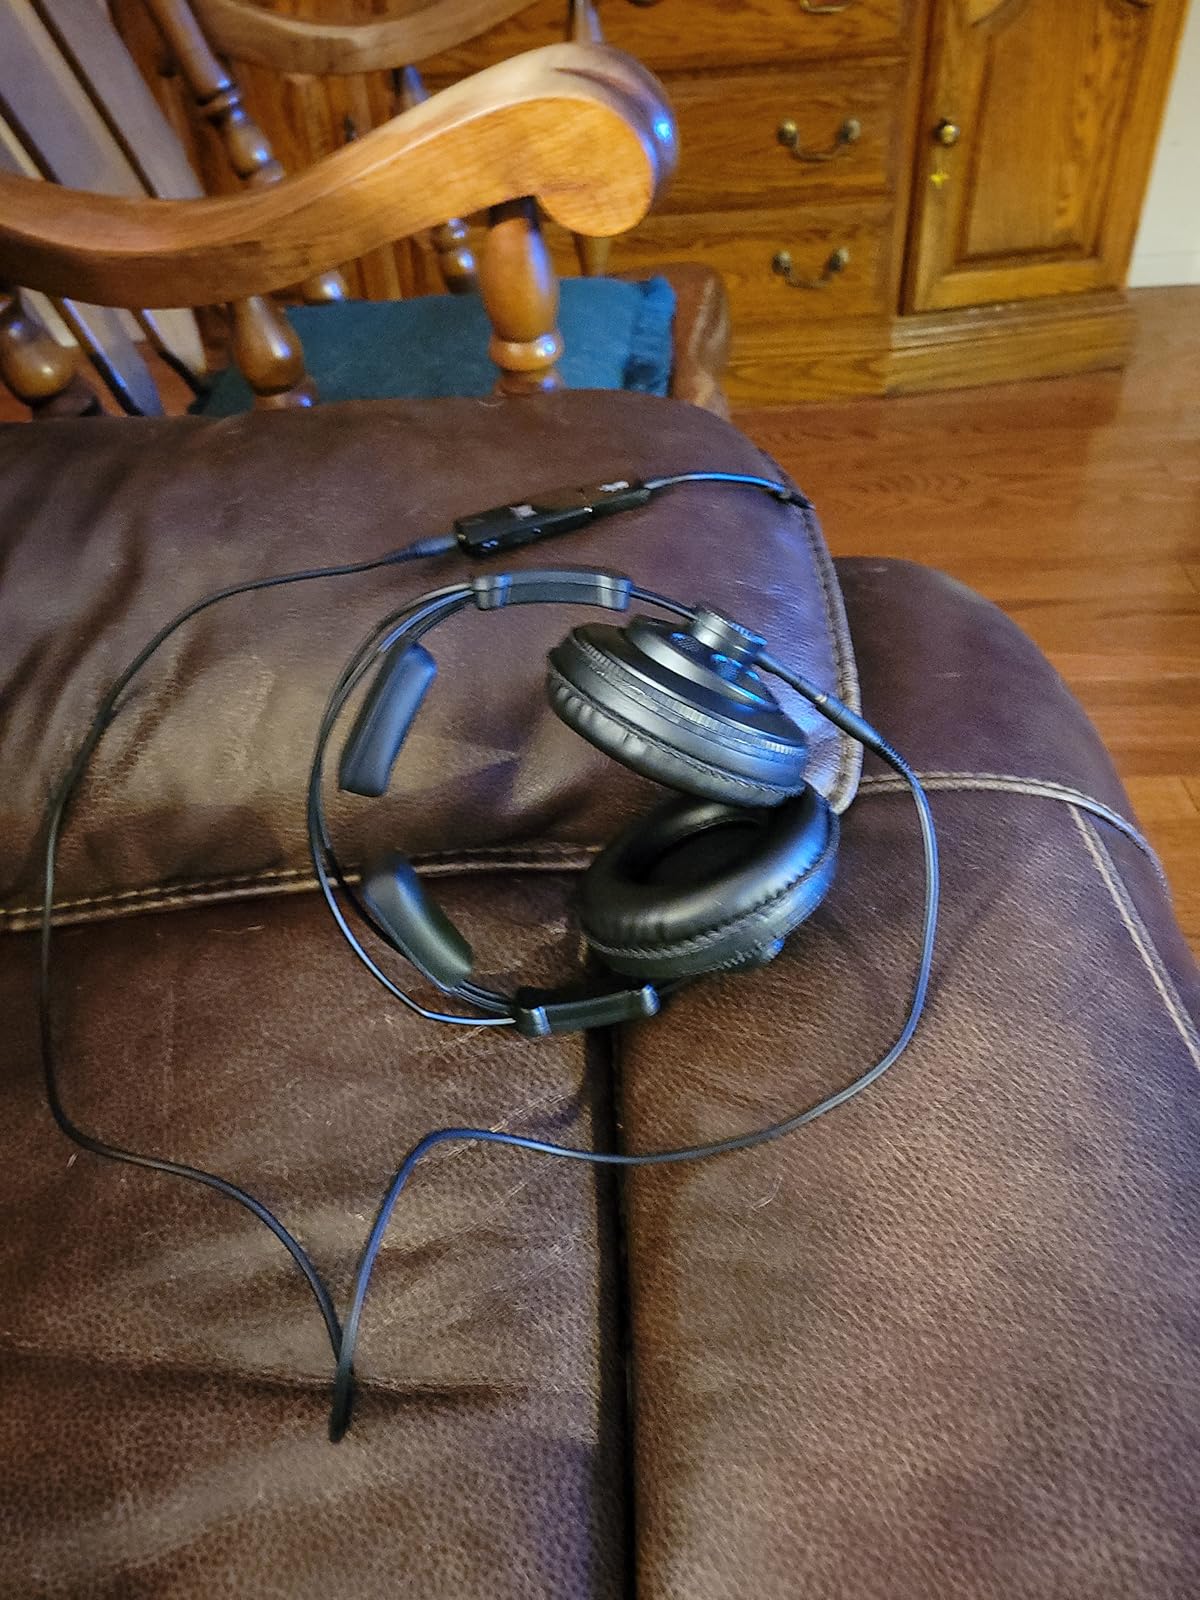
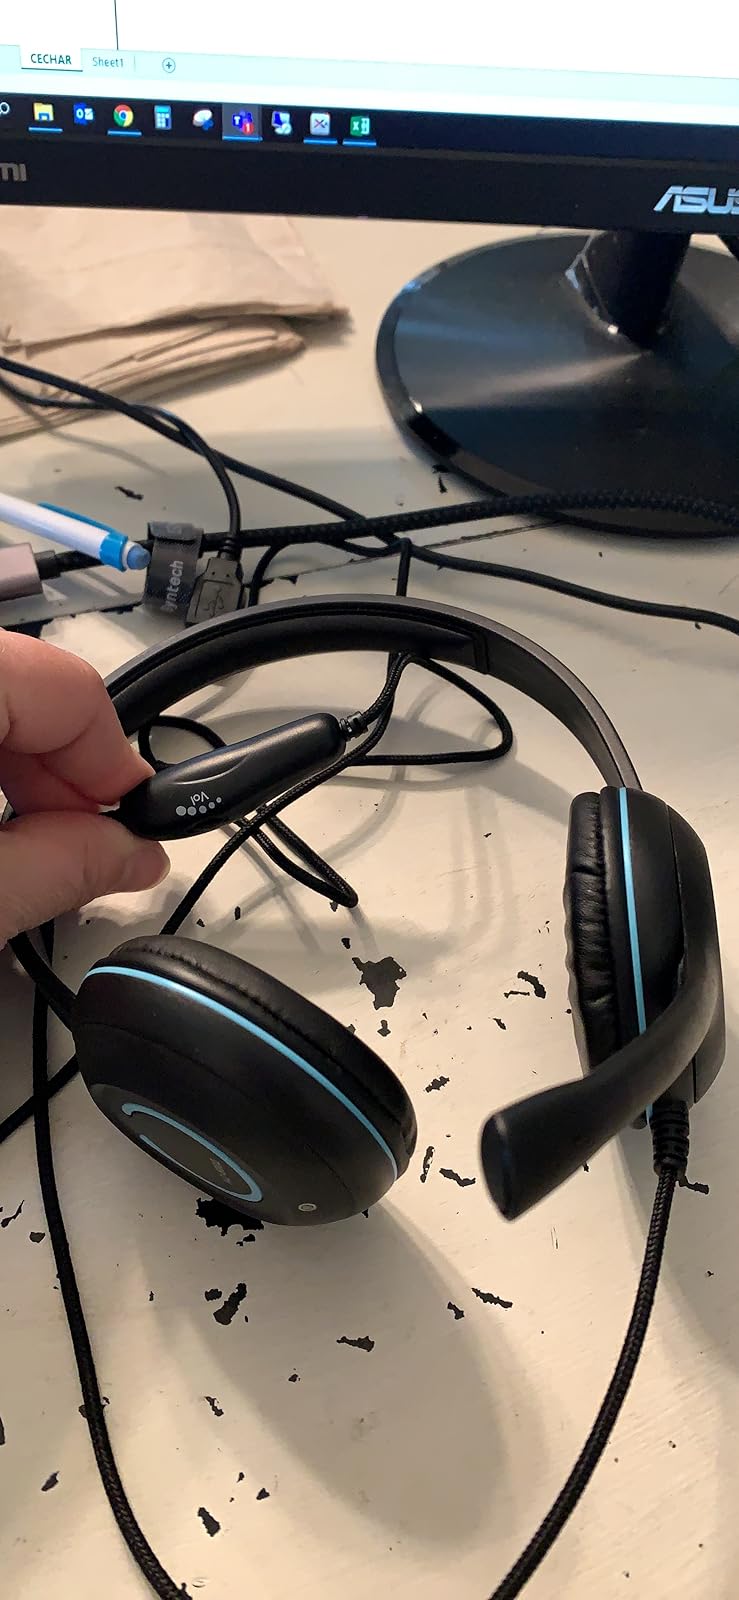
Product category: headphones
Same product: no